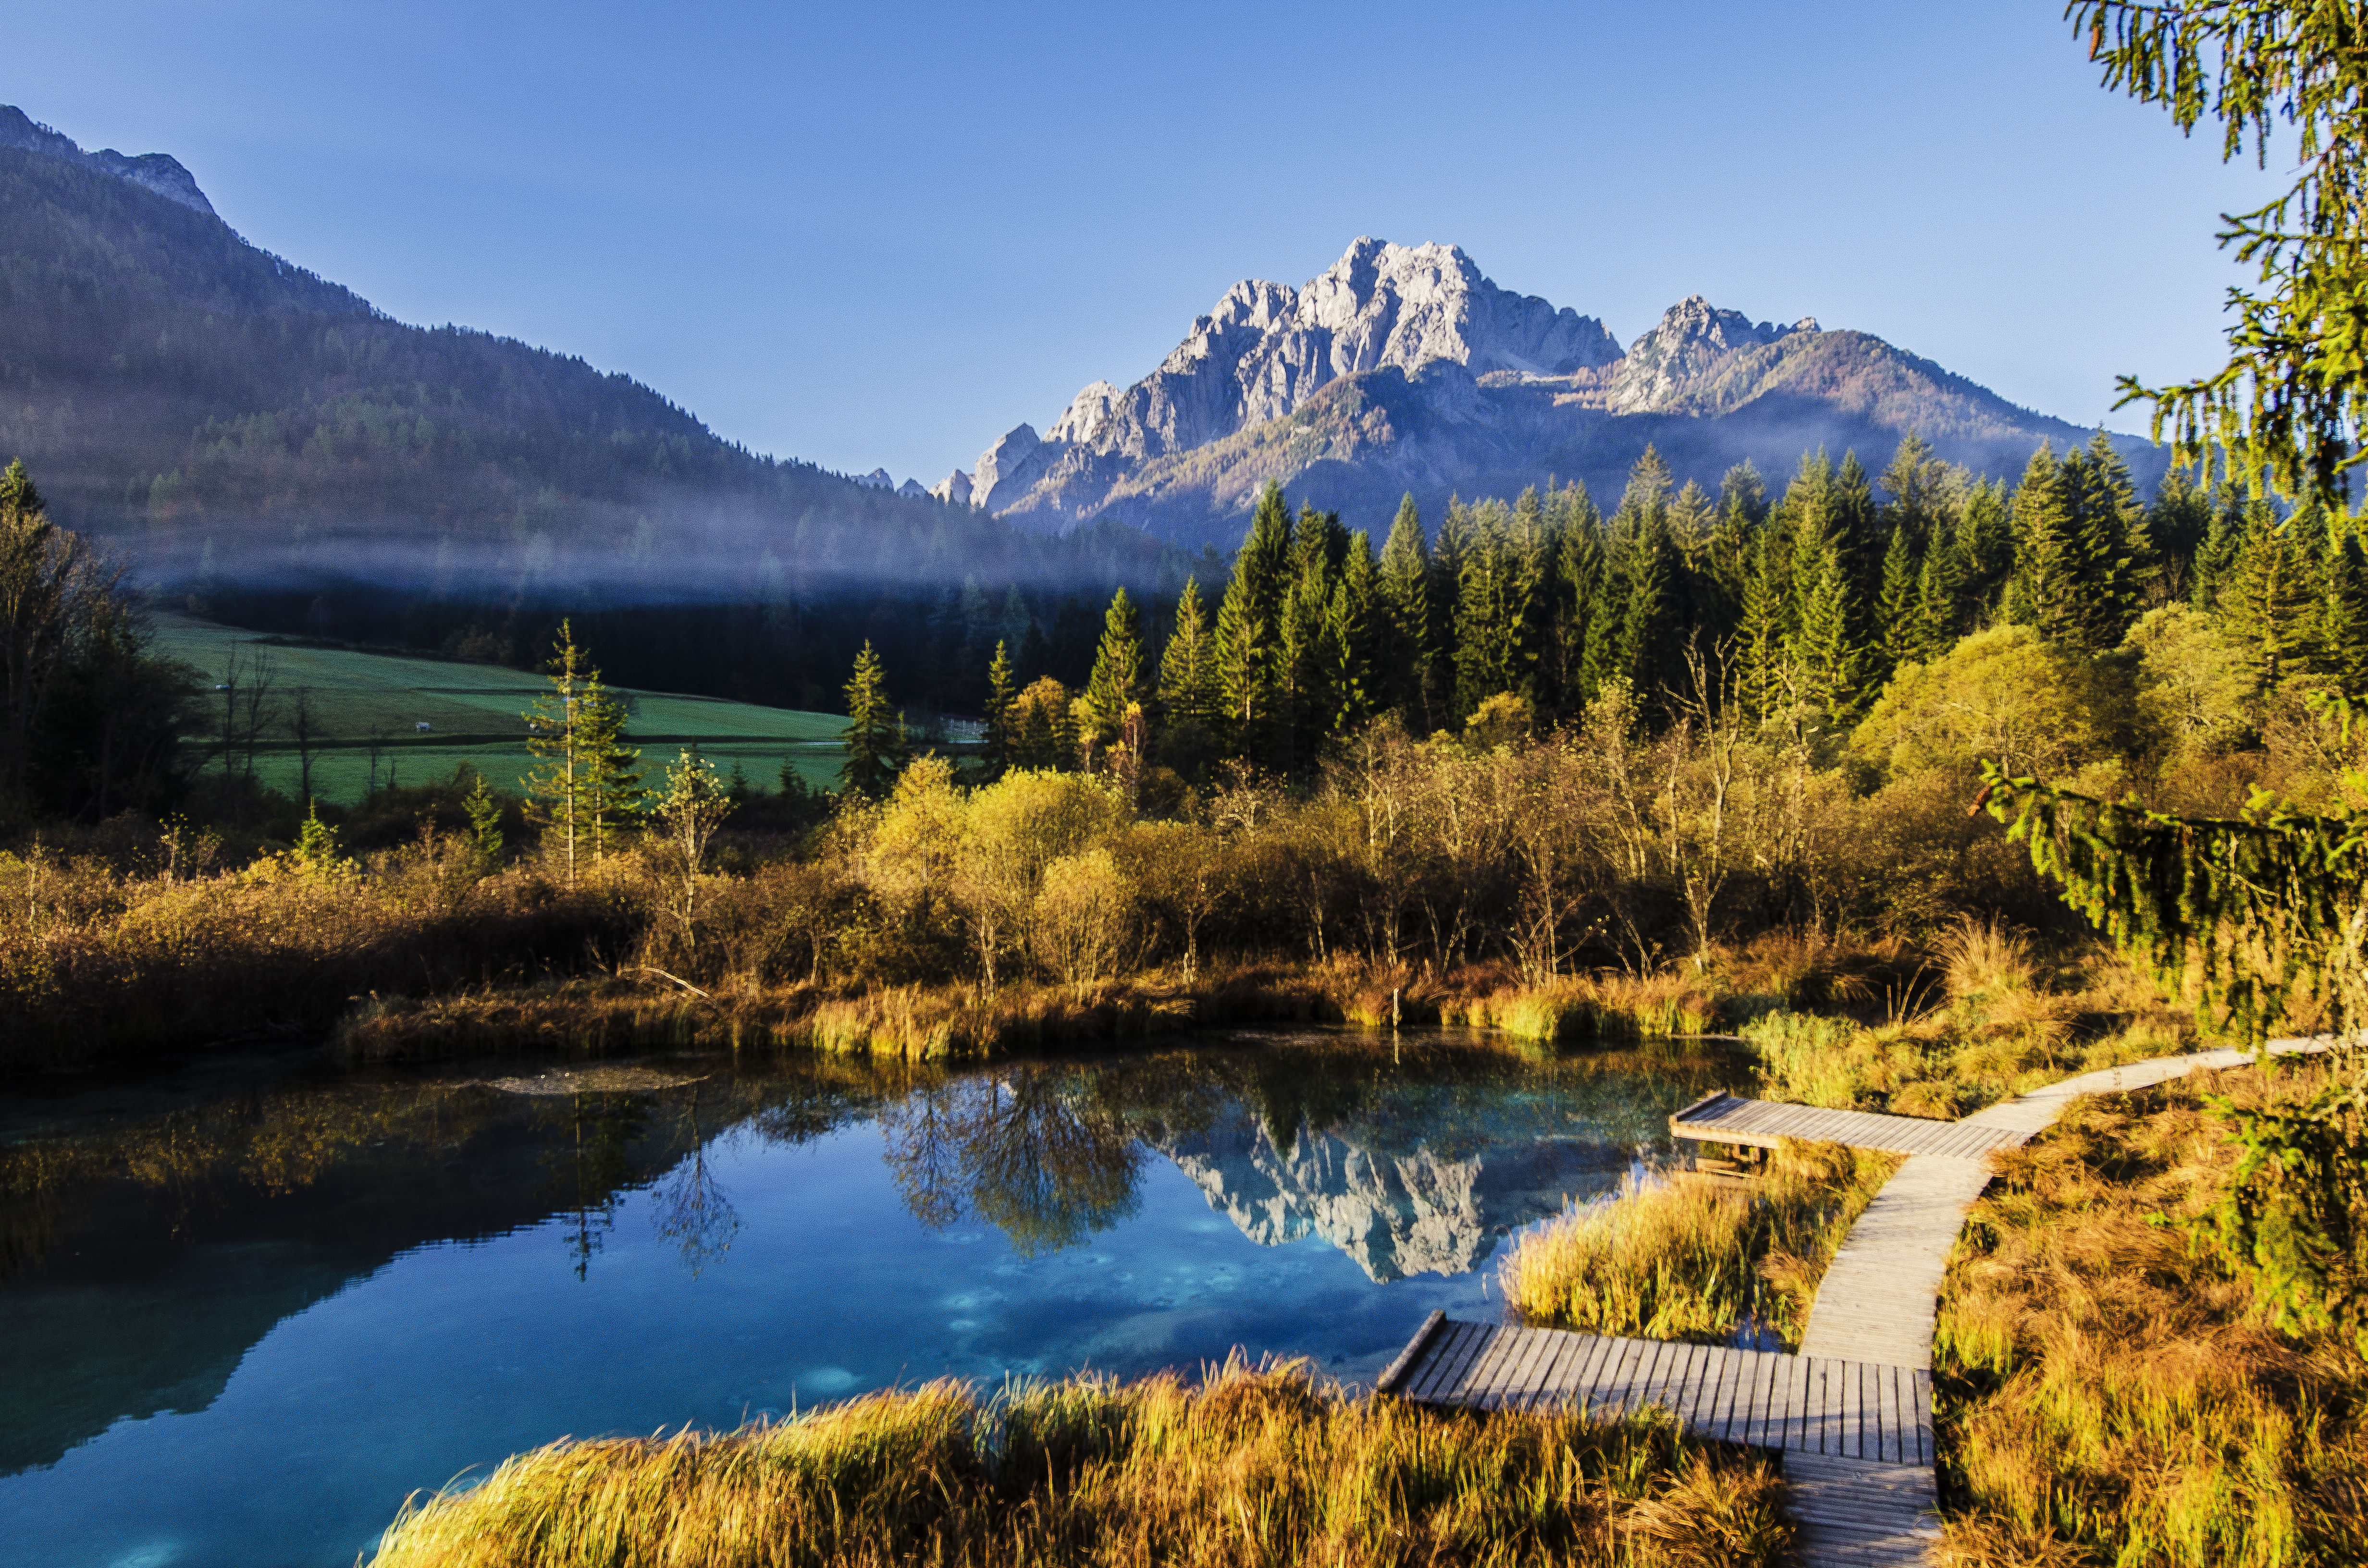
landscape, tree, water, nature, path, outdoor, wilderness, mountain, meadow, leaf, lake, pier, river, valley, mountain range, pond, reflection, scenic, autumn, park, reservoir, national park, season, body of water, trees, cool image, publicdomain, bluesky, alps, vegetation, i, loch, tarn, geographical feature, mountainous landforms